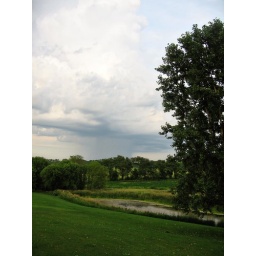
Taken from the roof to get a shot that was over the tree line.